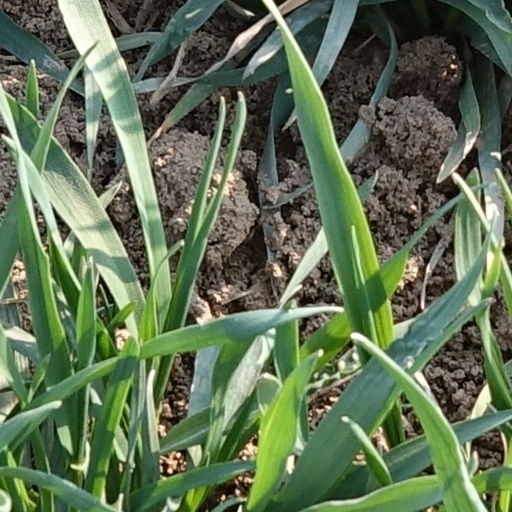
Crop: wheat